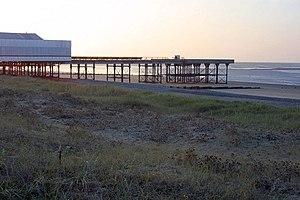
La jetée de Fleetwood, connue également sous le nom de Victoria Pier, est une jetée promenade située à Fleetwood, station balnéaire du nord-ouest de l'Angleterre.